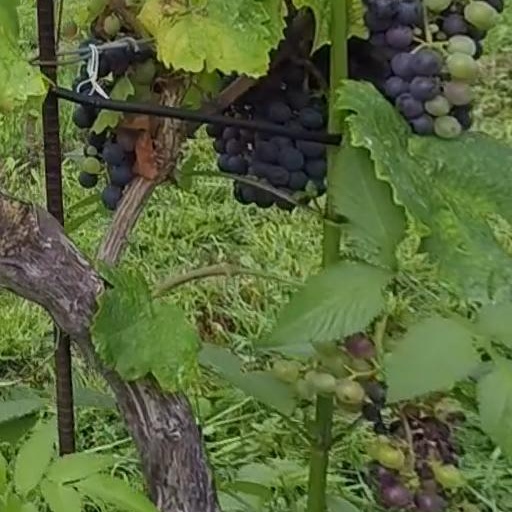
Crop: grape